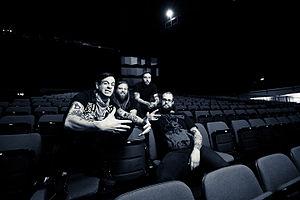
Cancer Bats est un groupe de punk hardcore canadien, originaire de Toronto. Le groupe se compose actuellement du chanteur Liam Cormier, du guitariste Scott Middleton, du batteur Mike Peters et du bassiste Jaye R. Schwarzer. Cancer Bats est influencé par les sous-genres du heavy metal qu'ils mélangent à du punk hardcore et du punk rock, en plus d'utiliser des éléments de sludge metal et de rock sudiste.